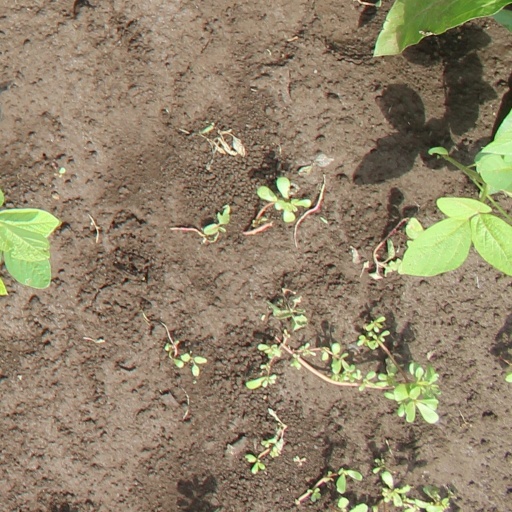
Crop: soybean